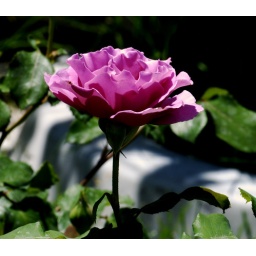
a pink kiss in flower form, lips in form of soft petals, scent light soft and fresh, reminder of young beauty....